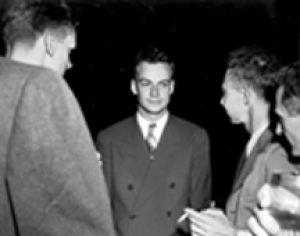
Richard Feynman / Liv og levned / Manhattan-projektet
Feynman (midtfor) og Robert Oppenheimer (til højre) slapper af ved en social begivenhed i Los Alamos under det tophemmelige Manhattan-projekt.
Richard Phillips Feynman var en af de mest indflydelsesrige amerikanske fysikere i det 20. århundrede med uvurderlige bidrag til teorien for kvanteelektrodynamik. Han var en forelæser og amatørmusiker, og han bidrog til udviklingen af atombomben. Han blev senere medlem af den kommission der undersøgte Challenger-ulykken. Feynman blev i 1965 sammen med Julian Schwinger og Sin-Itiro Tomonaga tildelt Nobelprisen i Fysik for sit arbejde med kvanteelektrodynamikken.